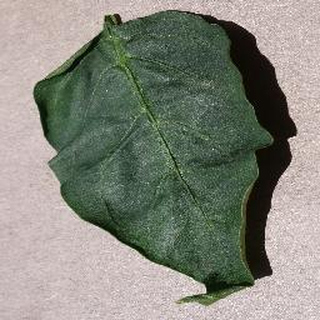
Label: healthy_bell_pepper